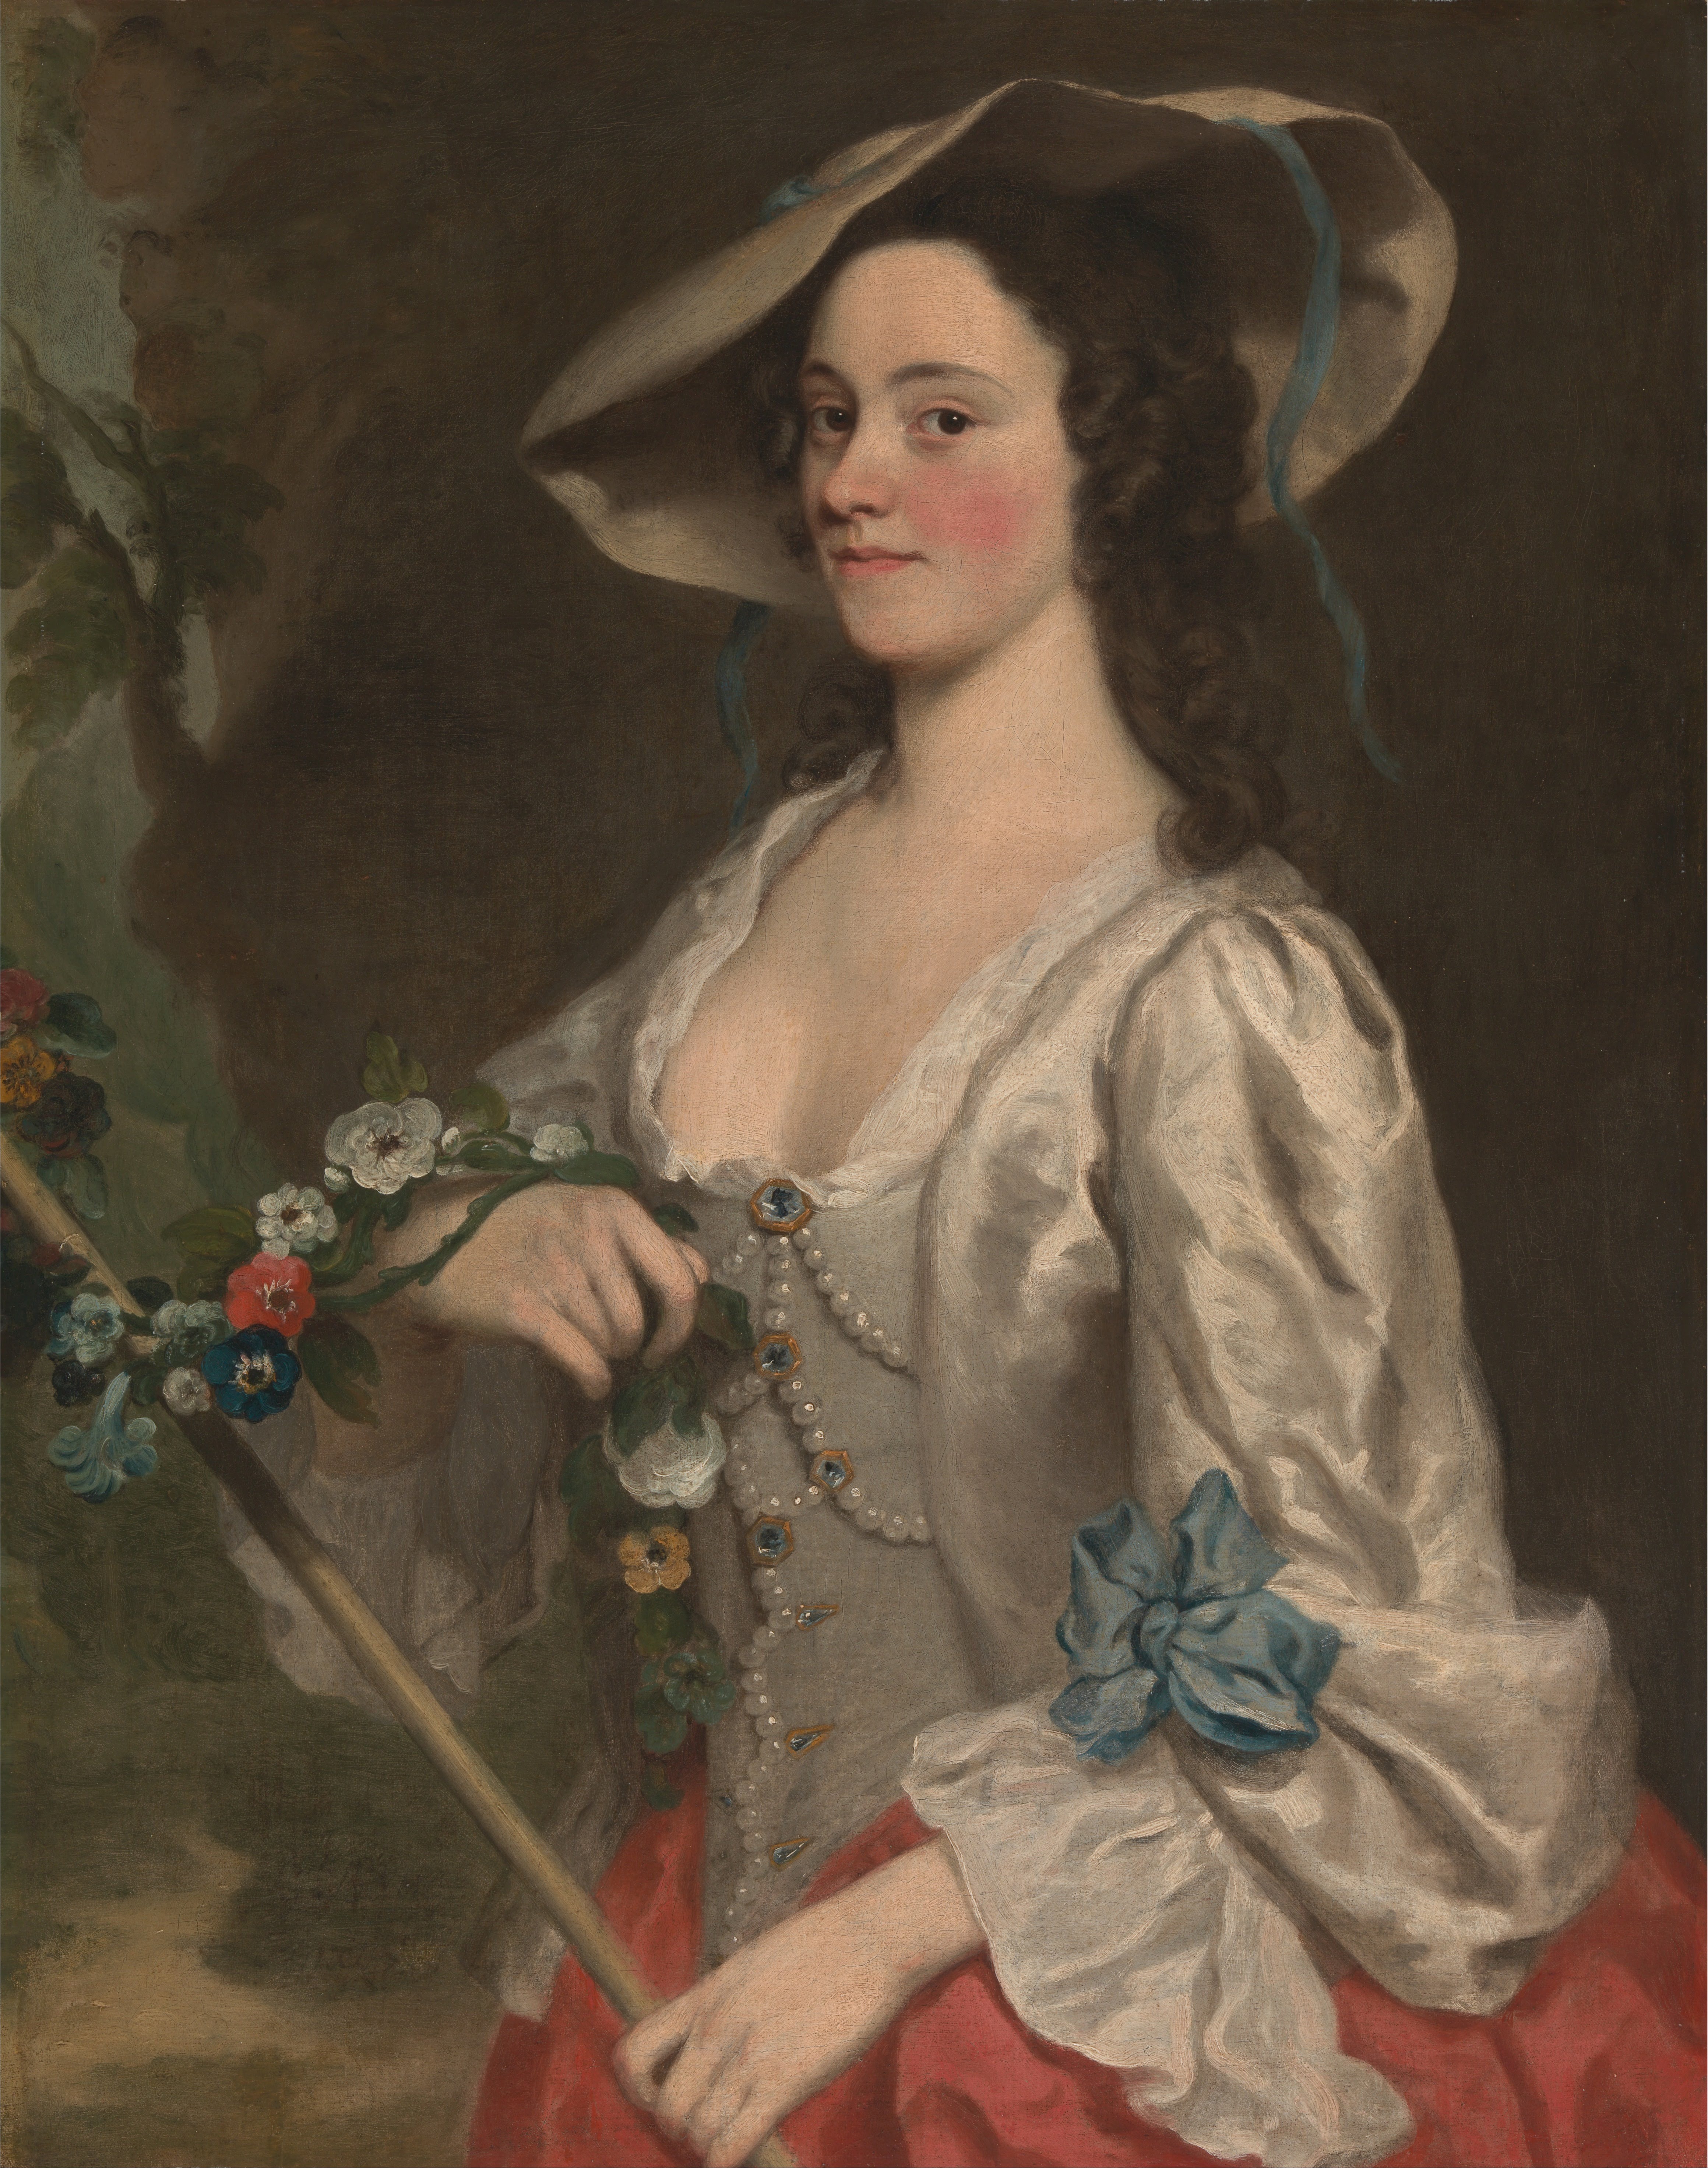
woman, female, portrait, artistic, lady, painting, art, artistry, oil on canvas, costume design, george knapton